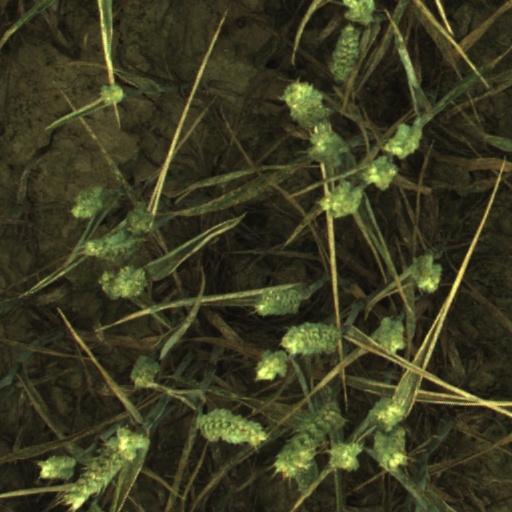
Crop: wheat